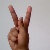
The image shows a hand gesture representing the letter 'K' in Indian Sign Language.